Loschbour man

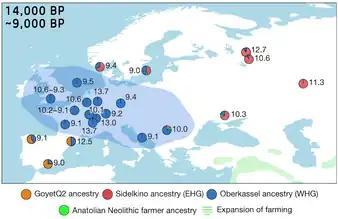
Genetic ancestry of hunter-gatherers dated between 14 ka and 9 ka (WHG highlighted)

Loschbour man lived more than 8,000 years ago, making the skeleton the oldest human remains found in Luxembourg. He was found to have carried the Y-DNA haplogroup I2a-M423*. DNA testing on two molars indicated the population to which the Loschbour man belonged (Western Hunter-Gatherers), "contributed ancestry to all Europeans but not to near-Easterners".